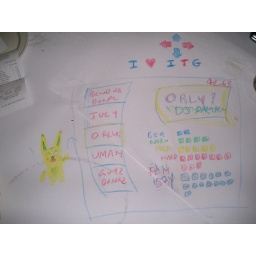
This is why diners in Surrey Quays Leisure Park &lt;i&gt;shouldn't&lt;/i&gt; supply each table with a paper tablecloth and crayons.